Tanni Grey-Thompson

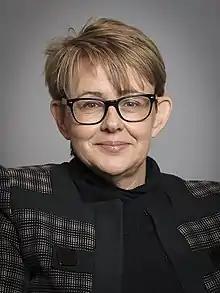
Grey-Thompson in 2020

Carys Davina Grey-Thompson, Baroness Grey-Thompson, ( Grey; born 26 July 1969), known as Tanni Grey-Thompson, is a Welsh life peer, television presenter and former wheelchair racer.